La Haye Sainte

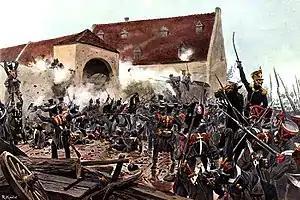
"The Storming of La Haye Sainte", by Richard Knötel.

At 18:00 Marshal Ney, heavily supported by artillery and some cavalry, took personal command of an infantry regiment (13th Legere) and a company of engineers and captured La Haye Sainte with a furious assault. "The light battalion of the German Legion, which occupied it, had expended all its ammunition" and had to retreat.